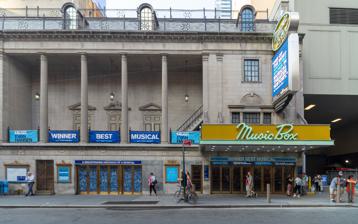
Building: Music Box Theatre
Country: United States of America
Year built: 1921
Broadway theater in Manhattan, New York This article is about the theater in New York City. For the Chicago theater, see Music Box Theatre (Chicago) . For the Los Angeles theater formerly with the name, see The Fonda Theatre . Music Box Theatre Showing the musical Dear Evan Hansen in 2019 Address 239 West 45th Street Manhattan , New York City United States Coordinates 40°45′32″N 73°59′14″W / 40.758864°N 73.987178°W / 40.758864; -73.987178 Owner Shubert Organization Type Broadway Capacity 1,025 Construction Opened September 22, 1921 ; 103 years ago ( September 22, 1921 ) Years active 1921–present Architect C. Howard Crane Website Official website New York City Landmark Designated December 8, 1987 Reference no. 1359 Designated entity Facade New York City Landmark Designated December 8, 1987 Reference no. 1360 Designated entity Auditorium interior The Music Box Theatre is a Broadway theater at 239 West 45th Street ( George Abbott Way ) in the Theater District of Midtown Manhattan in New York City . Opened in 1921, the Music Box Theatre was designed by C. Howard Crane in a Palladian -inspired style and was constructed for Irving Berlin and Sam H. Harris . It has 1,025 seats across two levels and is operated by The Shubert Organization . Both the facade and the auditorium interior are New York City landmarks . The facade is made of limestone and is symmetrically arranged, with both Palladian and neo-Georgian motifs. At ground level, the eastern portion of the facade contains the theater's entrance, with a marquee over it, while the stage door is to the west. A double-height central colonnade at the second and third floors conceals a fire-escape staircase; it is flanked by windows in the outer bays. The auditorium contains Adam style detailing, a large balcony, and two outwardly curved box seats within ornate archways. The theater was also designed with a comparatively small lobby, a lounge in the basement, and mezzanine-level offices. Harris proposed the Music Box Theatre in 1919 specifically to host his productions with Berlin, and the Shubert family gained an ownership stake shortly after the Music Box opened. The theater initially hosted the partners' Music Box Revue nearly exclusively, presenting its first play, Cradle Snatchers , in 1925. Many of the Music Box's early productions were hits with several hundred performances. There were multiple productions by Moss Hart and George S. Kaufman in the 1930s, including Once in a Lifetime and The Man Who Came to Dinner . After Harris died in 1941, Berlin and the Shuberts shared ownership of the theater, and the Music Box largely showed dramas rather than musicals. The theater hosted several plays by William Inge in the 1950s. Though the length of production runs declined in later years, the Music Box has remained in theatrical use since its opening. The Shuberts acquired the Berlin estate's ownership stake in 2007. Site The Music Box Theatre is on 239 West 45th Street, on the north sidewalk between Eighth Avenue and Broadway , near Times Square in the Theater District of Midtown Manhattan in New York City . The square land lot covers 10,050 square feet (934 m 2 ). The theater has a frontage of 100 feet (30 m) on 45th Street and a depth of about 100 feet. The adjoining block of 45th Street is also known as George Abbott Way , and foot traffic on the street increases box-office totals on the theaters there. The Music Box shares the block with the Richard Rodgers Theatre and Imperial Theatre to the north, as well as the New York Marriott Marquis to the east. Other nearby buildings include the Paramount Hotel to the north; the Hotel Edison and Lunt-Fontanne Theatre to the northeast; One Astor Plaza to the southeast; the Gerald Schoenfeld , Booth , Shubert , and Broadhurst Theatres to the south; and the Majestic , Bernard B. Jacobs , and John Golden Theatres to the southwest. Design The Music Box Theatre was designed by C. Howard Crane in a Palladian -inspired style and was constructed from 1920 to 1921 for Irving Berlin and Sam H. Harris . The interior was decorated by Crane and William Baumgarten, with many Adam style details. The Longacre Engineering and Construction Company built the theater, with M. X. C. Weinberger as consulting engineer. Numerous other contractors were involved in the theater's development. The Music Box is operated by the Shubert Organization . Facade Ground floor (west to east) Fire escape (bronze gate) Auditorium exits (three double doors) Main entrance (four double doors) The facade is made of limestone. It is symmetrically arranged, though the theater is shorter than its width. For the design of the facade, Crane drew from both Palladian and neo-Georgian motifs. The facade's largest feature is a double-height central colonnade at the second and third floors. According to theatrical historian Ken Bloom , the facade design was inspired by that of the Chestnut Street Theatre in Philadelphia . The easternmost side on 45th Street includes four pairs of glass and bronze doors leading to the ticket lobby. There are bronze sign boards on either side, and the entrance is topped by a marquee . Just west of the ticket-lobby entrance is a single doorway. The center of the ground story includes three pairs of glass and bronze doors from the auditorium. There are wood-and-glass sign boards on either side of the central doors, with colonettes on either side and sheet metal-wood pediments above them. A bronze fire-escape gate, accessed by two granite steps, and two wide sign boards are to the west of the center doors. The westernmost part of the facade contains a double door, a narrow sign board, and a single door. These doors, adjacent to the Imperial Theatre's entrance, constitute the stage doors. Above the ground floor is a horizontal band course with motifs of swags , urns , and vertical bars. At the second and third floors is a colonnade between a pair of outer bays. The colonnade has four fluted columns, which are topped by Corinthian -style decorative capitals . The auditorium facade is slightly recessed behind the colonnade, creating a gallery , which is shielded by decorative iron railings between the columns. The recessed gallery contains the auditorium's fire escape, with stairs leading down to ground level. There are also three double doorways with stone surrounds, which exit onto the gallery. Above each doorway is a frieze with urns and swags; there is a triangular pediment in the outer doorways and scrolled pediment in the center doorway. A pair of pilasters flanks each of the outer bays, with Corinthian capitals atop each pilaster. The second-floor window of each outer bay is a Palladian window , which contains sash window panes. The tympanum is divided into three sections, with an arched tympanum above the center section. The third story has a rectangular sash window with a molded frame. A vertical sign hangs from the easternmost bay on the upper stories. The top of the facade has a frieze with rosette motifs, as well as a cornice with dentils and modillions . Above the facade is a sloping slate roof with several projecting dormers for windows. There is also a roof balustrade with cast-iron and wrought-iron railings. Auditorium Auditorium as seen from balcony level, looking toward the left-hand box The auditorium has an orchestra level, one balcony, boxes , and a stage behind the proscenium arch. The auditorium is wider than its depth, and the space is designed with plaster decorations in high relief . According to the Shubert Organization, the auditorium has 1,025 seats; meanwhile, The Broadway League cites a capacity of 1,009 seats and Playbill cites 984 seats. The discrepancy arises from the fact that there are 1,009 physical seats and 16 standing-only spots. The physical seats are divided into 538 seats in the orchestra, 455 at the balcony, and 16 in the boxes. The orchestra seating includes 35 seats in the orchestra pit at the front of the stage. The original color scheme was ivory and dark green. The carpets and curtain were designed in a coral color. Seating areas The rear (east) end of the orchestra contains a shallow promenade, and the orchestra level is raked . The rear wall of the promenade (corresponding with the orchestra's aisles) has doorways with Corinthian-style piers , above which is an entablature in the Adam style . The north end of the promenade has a stair that rises to the balcony's foyer, as well as a double stair that leads down to a basement lounge. Both stairs have Adam-style railings. The orchestra and its promenade contain plasterwork panels on the walls. A standing rail is placed at the rear of the orchestra. No boxes were installed at orchestra level per Harris and Berlin's request. The balcony level is raked and contains plasterwork panels on the walls. An Adam-style entablature runs above the top of the balcony wall, wrapping around to the tops of the boxes and proscenium. The balcony front curves outward and has vine and flower motifs, as well as medallions depicting female characters. Modern light boxes are in front of the balcony, and a technical booth is at the rear. The balcony's soffit , or underside, is divided into panels that contain plaster medallions with light fixtures, as well as air-conditioning vents. The auditorium was originally lit by five-armed sconces on the walls, which were replaced in the 1960s with imitation brass sconces. The original sconces were described in American Architect and Architecture as "Dutch brass with amber crystals". Box detail On either side of the proscenium is an archway with a single box at the balcony level. The boxes were described in American Architect as having "a very decided decorative charm to the motive of the proscenium treatment". Each box is semicircular and is cantilevered from the wall; they are accessed from stair halls leading from the orchestra. The boxes' archways are supported by six Corinthian columns, three on each side, and are additionally flanked by paired Corinthian pilasters. Within each archway, the two center columns flank mirrored panels, which in turn are topped by broken pediments with urns. The fronts of the boxes contain Adam-style metal railings, originally ornamented in silver-gray. An entablature rises above the box seats, topped by a half-dome with a pastoral mural. These murals depict classical ruins. The half-domes are flanked by spandrels with decorations of eagles spreading their wings. Other design features Next to the boxes is a flat proscenium arch. The archway is flanked by fluted columns and pilasters in the Corinthian style. The top of the archways contains an entablature with Adam-style decorations of urns, vines, fans, and reeds. The proscenium measures about 26 feet (7.9 m) high and 40 feet (12 m) wide. Due to a lack of space backstage, a counterweight system was installed to lift sets and other objects onto the stage. The ceiling contains Adam-style moldings and friezes, which divide it into sections. There are also air-conditioning vents in the ceiling, and four chandeliers originally hung from it. Above the front of the balcony is a wide circular medallion. The rear of the ceiling contains a cove that curves downward onto the wall, supported by modillions at the entablature of the wall. Other interior spaces The Music Box's rear promenade is accessed directly from the lobby, which measures 8 feet (2.4 m) wide and 25 feet (7.6 m) long. The lobby was decorated as a simple space, with pink marble baseboards , marble walls, and a plaster cornice. The cornice was decorated with neo-Georgian ornaments. A bronze box-office booth was placed in the lobby. The lobby has a box office because the theater had no dedicated box office when it opened. The floor was made of alternating gray and pink marble tiles. The lobby was separated from the auditorium itself by draped partitions, which removed the drafts that typically occurred behind the last row of seats. At the balcony level is a mezzanine. This level contained Berlin's studio, as well as ladies' retiring rooms, telephone rooms, and managers' offices. Berlin's studio was designed like an attic, with exposed ceiling rafters , as well as wainscoted walls and a stone fireplace mantel. Stair from the basement lounge to the foyer Below the auditorium is a basement lounge. Its lavish design contrasted with the lounges of other Broadway theaters, which generally received little attention. Architecture and Building magazine described the lounge as being in the Queen Anne style , "developed more as if in a dwelling than in a club or public place". The staircase to the basement lounge is made of marble and contains an intermediate landing. A tapestry is mounted on the stair landing. The tapestry depicts a reclining figure of a nude woman next to a waterfall. A mirrored panel was hung on the lounge's wall, opposite the tapestry. Siena marble fireplace mantels, with mirrors above them, were placed at each end of the lounge. The basement also has the theater's restrooms. History Times Square became the epicenter for large-scale theater productions between 1900 and the Great Depression . During the 1900s and 1910s, many theaters in Midtown Manhattan were developed by the Shubert brothers , one of the major theatrical syndicates of the time. Meanwhile, Sam H. Harris was a producer and Irving Berlin was a songwriter. Prior to the development of the Music Box Theatre, Harris had partnered with George Cohan in the development of several theaters and productions in the 1900s and 1910s. Development and early years Venue for revues According to one account, the name for the Music Box Theatre arose from a conversation between Sam H. Harris and Irving Berlin in 1919. Harris had suggested building a theater, to which Berlin suggested the name "Music Box". Harris liked the name and suggested that Berlin could write a song for the new theater. In March 1920, Harris and Berlin bought the properties at 239 to 245 West 45th Street from L. and A. Pincus and M. L. Goldstone. They then announced plans to build the Music Box Theatre on the site. By that May, Crane had prepared plans for the theater. Harris planned to stage twice-yearly revues, and he subsequently ended his long-running partnership with George M. Cohan . Hassard Short was named as the first general stage director, spending over $240,000 on the first show. The Music Box ultimately cost more than $1 million, $400,000 for the building itself and $600,000 for the land; the theater overran its original budget by about $300,000. The Music Box was one of the only Broadway theaters to be built for specific producers' work. The Music Box Theatre opened on September 22, 1921, with performances of Music Box Revue . The new theater was praised by both architectural and theatrical critics, and several architectural publications printed pictures of the theater. These included the American Architect and the Architectural Review , which called the theater's design "remarkable" both in design and layout. The New-York Tribune called the facade "singularly successful in its expression of the interior", while Architecture and Building said the "delicacy of domestic architecture" was fitting for the Music Box's design. Among theatrical critics, Jack Lait referred to the Music Box as the "daintiest theatre in America" in Variety magazine. Other reviewers said the theater was "unparalleled" in design and had "dignified architectural decorations" in contrast to other theaters. The comedian Sam Bernard said simply, "It stinks from class." In his autobiography, producer Moss Hart said that the Music Box was "everybody's dream of a theatre", enhancing the quality of the productions staged there. View of the auditorium Film executive Joseph M. Schenck originally was a partner in the Music Box Theatre with Berlin and Harris, though he transferred his stake to the Shubert brothers not long afterward. For the first three years of its operation, the Music Box exclusively hosted the Music Box Revue . The inaugural edition in 1921 starred Bernard and Berlin. Three subsequent editions of the Music Box Revue were hosted in as many years, and each subsequent edition gradually declined in quality. Among the performers who appeared multiple times were the Brox Sisters , Clark and McCullough , Florence Moore , Grace Moore , Joseph Santley , and Ivy Sawyer . One notable performance was the 1924 edition, which featured Fanny Brice of the Ziegfeld Follies . Earl Carroll's Vanities was also staged in 1924, becoming the second production to be presented at the Music Box. Its producer, Earl Carroll , was briefly jailed in November 1924 after showing "obscene" photos outside the Music Box. 1920s and 1930s hit shows The comedy The Cradle Snatchers , with Humphrey Bogart , was the first play to be staged at the Music Box, opening in 1925. With close to 500 performances, it was a hit. More generally, of the productions staged in the Music Box in its first decade, only two flops with less than 100 performances were staged, both of which ran immediately after The Cradle Snatchers closed. The first was Gentle Grafters in October 1926, while the second was Mozart that November. This was followed by the comedy Chicago , which premiered in late 1926 with Francine Larrimore and Charles Bickford , and a run of the melodrama The Spider in 1927, which transferred from a neighboring theater. By the end of 1927, Hassard Short had given up his stake in managing the Music Box. The play Paris Bound also premiered in 1927, followed the next year by the similarly named Paris with Irène Bordoni . The last show in the 1920s was The Little Show , which premiered in 1929. The Music Box staged the French play Topaze with Frank Morgan in 1930, followed by the comedy The Third Little Show with Ernest Truex and Beatrice Lillie in 1931. The theater largely hosted works by Moss Hart and George S. Kaufman , produced either individually or in partnership, during the 1930s. Immediately following Topaze was Hart and Kaufman's first-ever collaboration, Once in a Lifetime , which premiered in late 1930. Kaufman and Morrie Ryskind collaborated in 1931 for Of Thee I Sing , the first Pulitzer Prize -winning musical, and Kaufman joined Edna Ferber the next year to produce Dinner at Eight , which ran 232 performances. The next year, Berlin and Hart staged the revue As Thousands Cheer , which with 400 performances was lengthy for a Great Depression -era musical. Hart and Kaufman again partnered in 1934 for the play Merrily We Roll Along . Five plays were performed at the Music Box in 1935. These were Rain , Ceiling Zero , If This Be Treason , a theatrical version of Pride and Prejudice , and finally Kaufman and Katharine Dayton's collaboration First Lady . Kaufman and Ferber collaborated again in the 1936 production Stage Door . This was followed the next year by a short run of Young Madam Conti with Constance Cummings , as well as a Kaufman-directed adaptation of the John Steinbeck novel Of Mice and Men . Two Hart and Kaufman productions were staged in 1938: a transfer of I'd Rather Be Right and the original Sing Out the News . The productions in 1939 began with the Noël Coward revue Set to Music , following which was From Vienna , produced by the Refugee Artists Group. The last hit of the 1930s was Hart and Kaufman's The Man Who Came to Dinner , which had 739 performances through 1941. Irving Berlin subsequently recalled that he and Harris had almost lost control of the otherwise financially-successful Music Box Theatre during the Depression. In spite of this, all but three shows had at least 100 performances in the Music Box's first 25 years. 1940s to 1970s Scaffolding over the entrance The Music Box Theater underwent several changes in operation during the 1940s. Sam Harris died in July 1941, and his ownership stake in the theater went to his widow Kathleen Marin, pursuant to his will. Additionally, independent producers began to lease the Music Box. The theater also pivoted away from hosting revues and musicals because of its relatively low seating capacity; instead, it mainly hosted small dramas. The burlesque revue Star and Garter opened in 1942, eventually running 609 performances. This was followed in 1944 by a 713-performance run of the comedy I Remember Mama , which featured Marlon Brando in his Broadway debut. Another major production in the 1940s was Summer and Smoke , which premiered in 1948. The next year, the Music Box showed Lost in the Stars , which was the last musical staged at the Music Box until the 1970s. The long-running comedy Affairs of State transferred to the Music Box from the Royale Theatre in 1950. The same year, Marin sold her one-third ownership stake in the Music Box Theatre to Harris and the Shuberts. In 1952, the Music Box staged a transfer of the hit The Male Animal . The playwright William Inge had three highly successful plays during the 1950s, all of which had over 400 performances. First among these was Picnic , which opened in 1953. This was followed by Bus Stop in 1955 and The Dark at the Top of the Stairs in 1957. Besides Inge's productions, the Music Box hosted a transfer of The Solid Gold Cadillac in 1954, as well as Separate Tables in 1956. The decade ended with the 1959 plays Rashomon , featuring Claire Bloom and Rod Steiger , and Five Finger Exercise , featuring Brian Bedford and Jessica Tandy . In 1961, the Music Box staged A Far Country , featuring Kim Stanley and Steven Hill . The next year saw the opening of the comedy The Beauty Part with Bert Lahr , which flopped during the city's newspaper strike despite critical acclaim. The Music Box staged a more successful production, Dear Me, the Sky Is Falling with Gertrude Berg , the next year. The theater's most successful play of the 1960s was the comedy Any Wednesday , which opened in 1964 and ran for 983 performances. The decade's other hits included Harold Pinter 's The Homecoming , which opened in 1967, and There's a Girl in My Soup , which opened later that year. The British play Sleuth opened in 1970, featuring Keith Baxter and Anthony Quayle ; it became the theater's longest-running production with 1,222 performances. When the Music Box celebrated its 50th anniversary the next year, the theater was still largely successful. Berlin said at the time that he still held part-ownership in the Music Box for sentimental reasons. In 1974, the theater staged its first musical in 25 years: Rainbow Jones , which closed after its only performance. It was followed the same year by the comparatively more successful Absurd Person Singular . The Music Box staged a revival of Who's Afraid of Virginia Woolf? in 1976, and it hosted a range of Stephen Sondheim songs in the musical Side by Side by Sondheim the next year. The theater's last production of the 1970s was Deathtrap , which opened in 1978. Deathtrap was ultimately transferred four years later and ran 1,793 total performances. 1980s and 1990s Seen from the east The Music Box had a major hit in the early 1980s with the religious drama Agnes of God , which premiered in 1982 and had 599 performances with Geraldine Page and Amanda Plummer . By contrast, the theater mostly hosted flops during the mid-1980s. The Music Box hosted a revival of Hay Fever in 1985, followed the next year by a revival of Loot , which was Alec Baldwin 's first Broadway appearance. In 1987, the Music Box staged Sweet Sue with Mary Tyler Moore , as well as the Royal Shakespeare Company 's hit production Les Liaisons Dangereuses . This was followed by several short-lived productions, including Mail and Spoils of War in 1988, as well as Welcome to the Club in 1989. The decade ended with the hit A Few Good Men . Irving Berlin continued to co-own the theater until he died in 1989 at the age of 101; in his final years, Berlin would contact the Shuberts to ask them about the theater's receipts. The New York City Landmarks Preservation Commission (LPC) had started to consider protecting the Music Box as a landmark in 1982, with discussions continuing over the next several years. The LPC designated the Music Box's facade and interior as a landmark on December 8, 1987. This was part of the commission's wide-ranging effort in 1987 to grant landmark status to Broadway theaters. The New York City Board of Estimate ratified the designations in March 1988. The Shuberts, the Nederlanders , and Jujamcyn collectively sued the LPC in June 1988 to overturn the landmark designations of 22 theaters, including the Music Box, on the merit that the designations severely limited the extent to which the theaters could be modified. The lawsuit was escalated to the New York Supreme Court and the Supreme Court of the United States , but these designations were ultimately upheld in 1992. In the 1990s, the Music Box continued to have many relatively short runs. The solo play Lucifer's Child with Julie Harris played a limited engagement in April 1991, and Park Your Car in Harvard Yard opened the same year with Judith Ivey and Jason Robards . The next year, the Music Box staged A Small Family Business , which ran for a little over one month. A more successful production was Blood Brothers , opening in 1993 and running 893 performances over the next two years. In addition, a plaque commemorating Irving Berlin was installed at the Music Box in 1994. The musical Swinging on a Star opened in 1995. The next year, the Music Box staged the musical State Fair , the latter of which was the final Broadway show produced by David Merrick . Subsequently, Barrymore ran 238 performances in 1997, and The Diary of Anne Frank opened later that year, running through the next year with 221 performances. Finally, the Music Box staged Closer in 1999, with 173 performances. 2000s to present The marquee as seen in 2012 The Music Box's tendency for short production runs continued into the 2000s. A revival of the Shakespeare play Macbeth closed in June 2000 after 13 performances, and a more successful production came later that year with The Dinner Party , which ran 364 performances. The 19th-century drama Fortune's Fool was staged in 2002, as was short-lived comedy Amour . As part of a settlement with the United States Department of Justice in 2003, the Shuberts agreed to improve disabled access at their 16 landmarked Broadway theaters, including the Music Box. The Music Box hosted Cat on a Hot Tin Roof in 2003 and Dame Edna: Back with a Vengeance in 2004, as well as Antony Sher 's solo Primo and the musical In My Life in 2005. These were followed in 2006 by Festen and The Vertical Hour . Meanwhile, the Shubert Organization and Berlin's estate continued to operate the theater jointly. The unusual arrangement, which led to jokes that the Shuberts owned sixteen and a half theaters, continued until 2007, when the Berlin estate sold its interest to the Shuberts. The Music Box's productions at the end of the 2000s included Deuce and The Farnsworth Invention in 2007; a transfer of the long-running August: Osage County from the Imperial Theatre in 2008; and Superior Donuts in 2009. This was followed by Lend Me a Tenor and La Bête in 2010; Jerusalem and Private Lives in 2011; and One Man, Two Guvnors and Dead Accounts in 2012. The musical Pippin opened in 2013 and ran for two years. Further productions in the mid-2010s included The Heidi Chronicles and King Charles III in 2015, as well as Shuffle Along, or, the Making of the Musical Sensation of 1921 and All That Followed in 2016. The musical Dear Evan Hansen opened at the Music Box in December 2016. The theater closed on March 12, 2020 , due to the COVID-19 pandemic ; it reopened on December 11, 2021, with performances of Dear Evan Hansen . The theater also hosted a memorial service to the late Shubert chairman Philip J. Smith in March 2022. Due to poor ticket sales, Dear Evan Hansen closed in September 2022. The next month, the theater hosted a limited run of Gabriel Byrne 's solo show Walking with Ghosts . A revival of Bob Fosse 's Dancin' opened at the Music Box in March 2023, running for two months; it was followed by the play Purlie Victorious that September. Following the closure of Purlie Victorious in February 2024, the musical Suffs opened at the theater in April 2024. Notable productions Productions are listed by the year of their first performance. The Music Box Revue , which has had multiple editions, is listed by the years of the first performances of each edition. Notable productions at the theater Opening year Name Refs. 1921–1924 Music Box Revue 1924 Earl Carroll's Vanities 1926 Chicago 1928 Paris 1929 The Little Show 1930 Topaze 1930 Once in a Lifetime 1931 Of Thee I Sing 1932 Dinner at Eight 1933 As Thousands Cheer 1934 Merrily We Roll Along 1935 Rain 1935 Ceiling Zero 1935 If This Be Treason 1935 Pride and Prejudice 1935 First Lady 1936 Stage Door 1937 Of Mice and Men 1938 I'd Rather Be Right 1939 Set to Music 1939 The Man Who Came to Dinner 1941 The Land Is Bright 1942 A Kiss for Cinderella 1942 Star and Garter 1944 Over 21 1944 I Remember Mama 1946 A Flag Is Born 1948 The Linden Tree 1948 Summer and Smoke 1949 They Knew What They Wanted 1949 Mrs. Gibbons' Boys 1949 Lost in the Stars 1950 Daphne Laureola 1950 Affairs of State 1952 Much Ado About Nothing 1952 The Male Animal 1953 Picnic 1954 The Solid Gold Cadillac 1955 Bus Stop 1956 The Ponder Heart 1956 Separate Tables 1957 Miss Lonelyhearts 1957 The Dark at the Top of the Stairs 1959 Rashomon 1959 Five Finger Exercise 1961 A Far Country 1961 Daughter of Silence 1962 The Beauty Part 1963 Semi-Detached 1964 Any Wednesday 1966 Wait Until Dark 1967 The Homecoming 1967 There's a Girl in My Soup 1968 Lovers 1968 Harkness Ballet 1969 The Watering Place 1970 Sleuth 1973 Veronica's Room 1974 Absurd Person Singular 1976 Who's Afraid of Virginia Woolf? 1976 Comedians 1977 Side by Side by Sondheim 1978 Deathtrap 1982 Agnes of God 1984 Open Admissions 1985 The Octette Bridge Club 1985 Hay Fever 1986 Loot 1987 Sweet Sue 1987 Les Liaisons Dangereuses 1989 Welcome to the Club 1989 A Few Good Men 1992 A Small Family Business 1993 Blood Brothers 1995 Swinging on a Star 1996 State Fair 1997 Barrymore 1997 The Diary of Anne Frank 1999 Closer 1999 Amadeus 2000 Macbeth 2000 The Dinner Party 2002 Fortune's Fool 2002 Amour 2003 Cat on a Hot Tin Roof 2005 In My Life 2006 Festen 2006 The Vertical Hour 2007 Deuce 2007 The Farnsworth Invention 2008 August: Osage County 2009 Superior Donuts 2010 Lend Me a Tenor 2010 La Bête 2011 Jerusalem 2011 Private Lives 2012 One Man, Two Guvnors 2012 Dead Accounts 2013 Pippin 2015 The Heidi Chronicles 2015 King Charles III 2016 Shuffle Along, or, the Making of the Musical Sensation of 1921 and All That Followed 2016 Dear Evan Hansen 2022 Walking with Ghosts 2023 Dancin' 2023 Purlie Victorious 2024 Suffs Box office record Dear Evan Hansen achieved the box office record for the Music Box Theatre. The production grossed $2,119,371 over the eight performances during the week ending December 31, 2017. The same production had also achieved a record earlier in the year, making that record the highest gross for a Broadway house that seats under 1,000. See also List of Broadway theatres List of New York City Designated Landmarks in Manhattan from 14th to 59th Streets References Notes